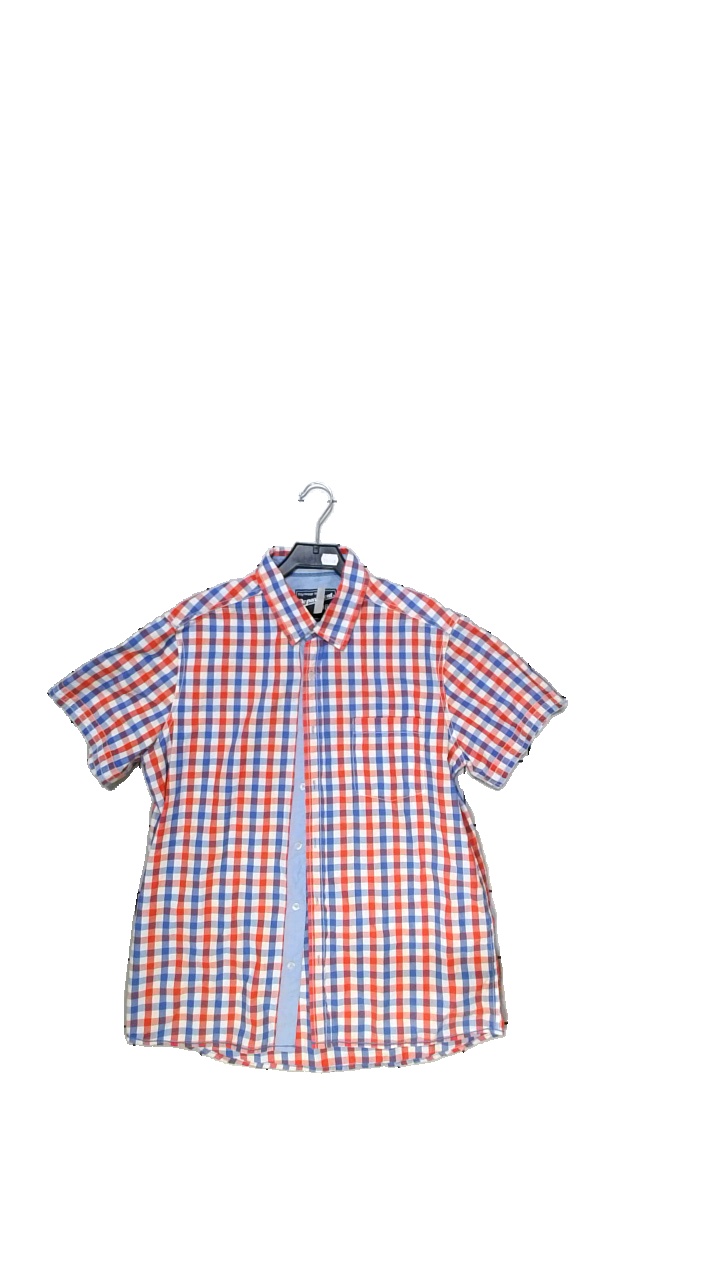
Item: Shirt (Men)
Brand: Mywear (ica)
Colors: Blue, Red, White
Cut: Regular
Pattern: Checkered print
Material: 100% Bomull
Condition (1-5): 3
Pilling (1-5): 5
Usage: Reuse
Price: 50-100